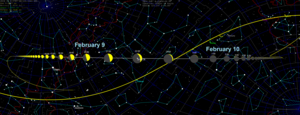
2018 CB est un astéroïde géocroiseur de type Apollon, découvert le 4 février 2018, sa luminosité est plus forte que la moyenne des astéroïdes.